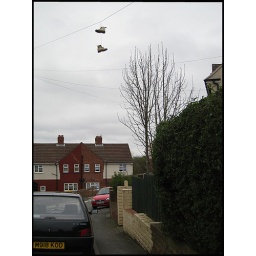
Random shoes hanging above a street next to where Matt's mum works.